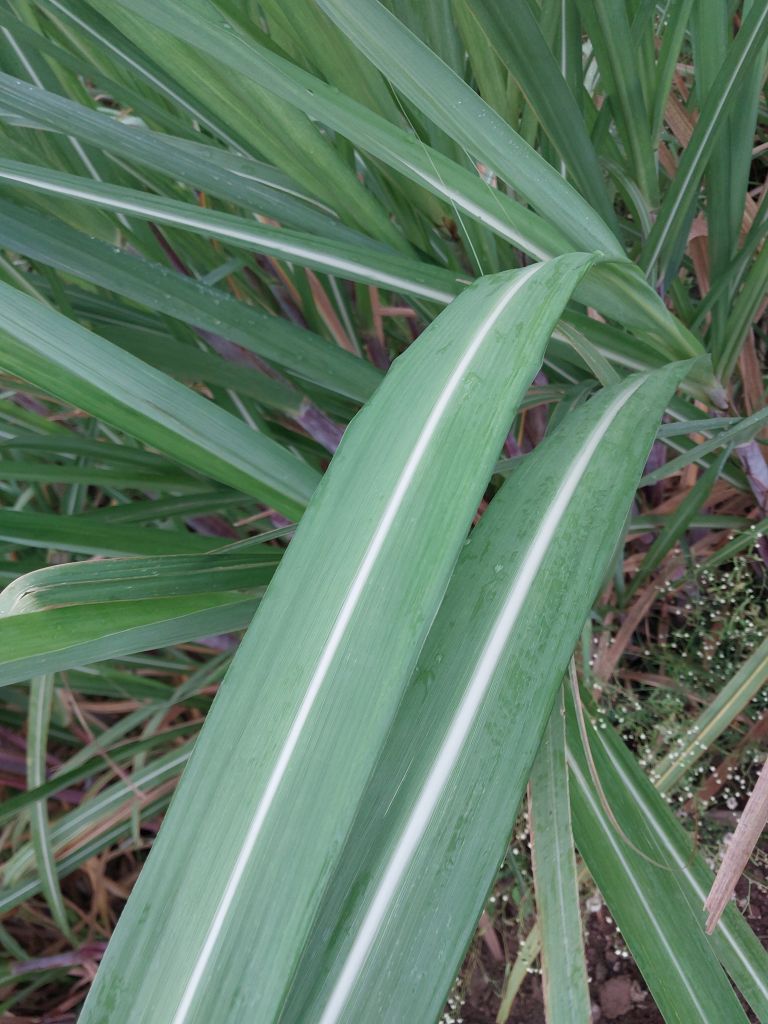
Label: Healthy